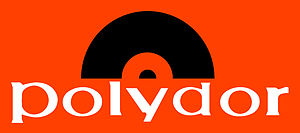
Polydor Records
Polydors logo benyttet fra 1962 til 1980'erne
Polydor Records er et engelsk pladeselskab med hovedkontor i London. Polydor Records er ejet af Universal Music Group og indgår i et samarbejde med et andet Universal-selskab, Interscope Geffen A&M, der distribuerer Polydors udgivelser i USA. Som en del af samarbejdet distribuerer Polydor IGA's udgivelser i Storbritannien.